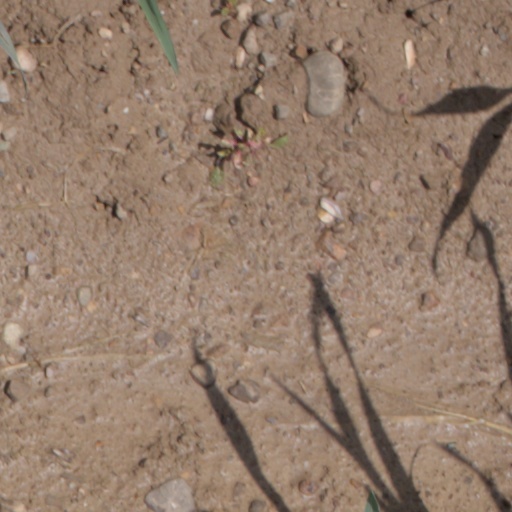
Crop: wheat